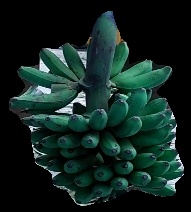
Variety: rasbale
Grade: grade3